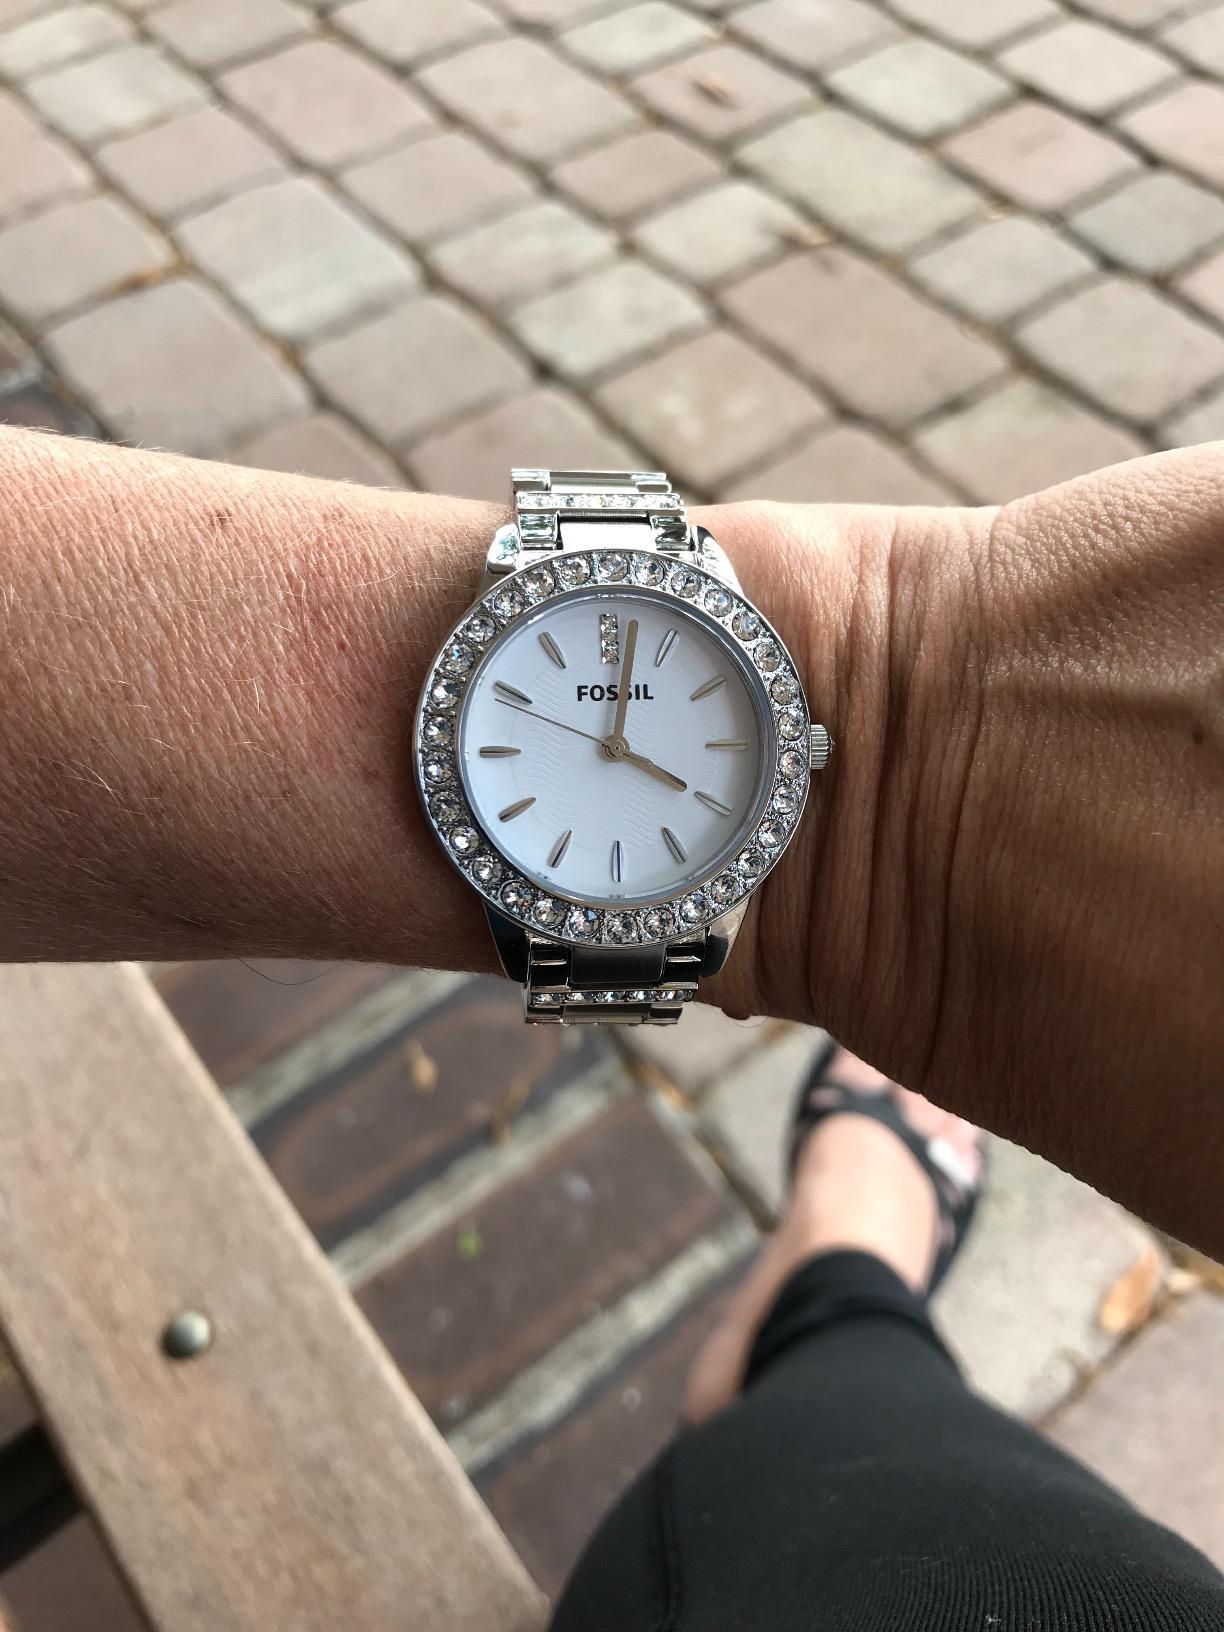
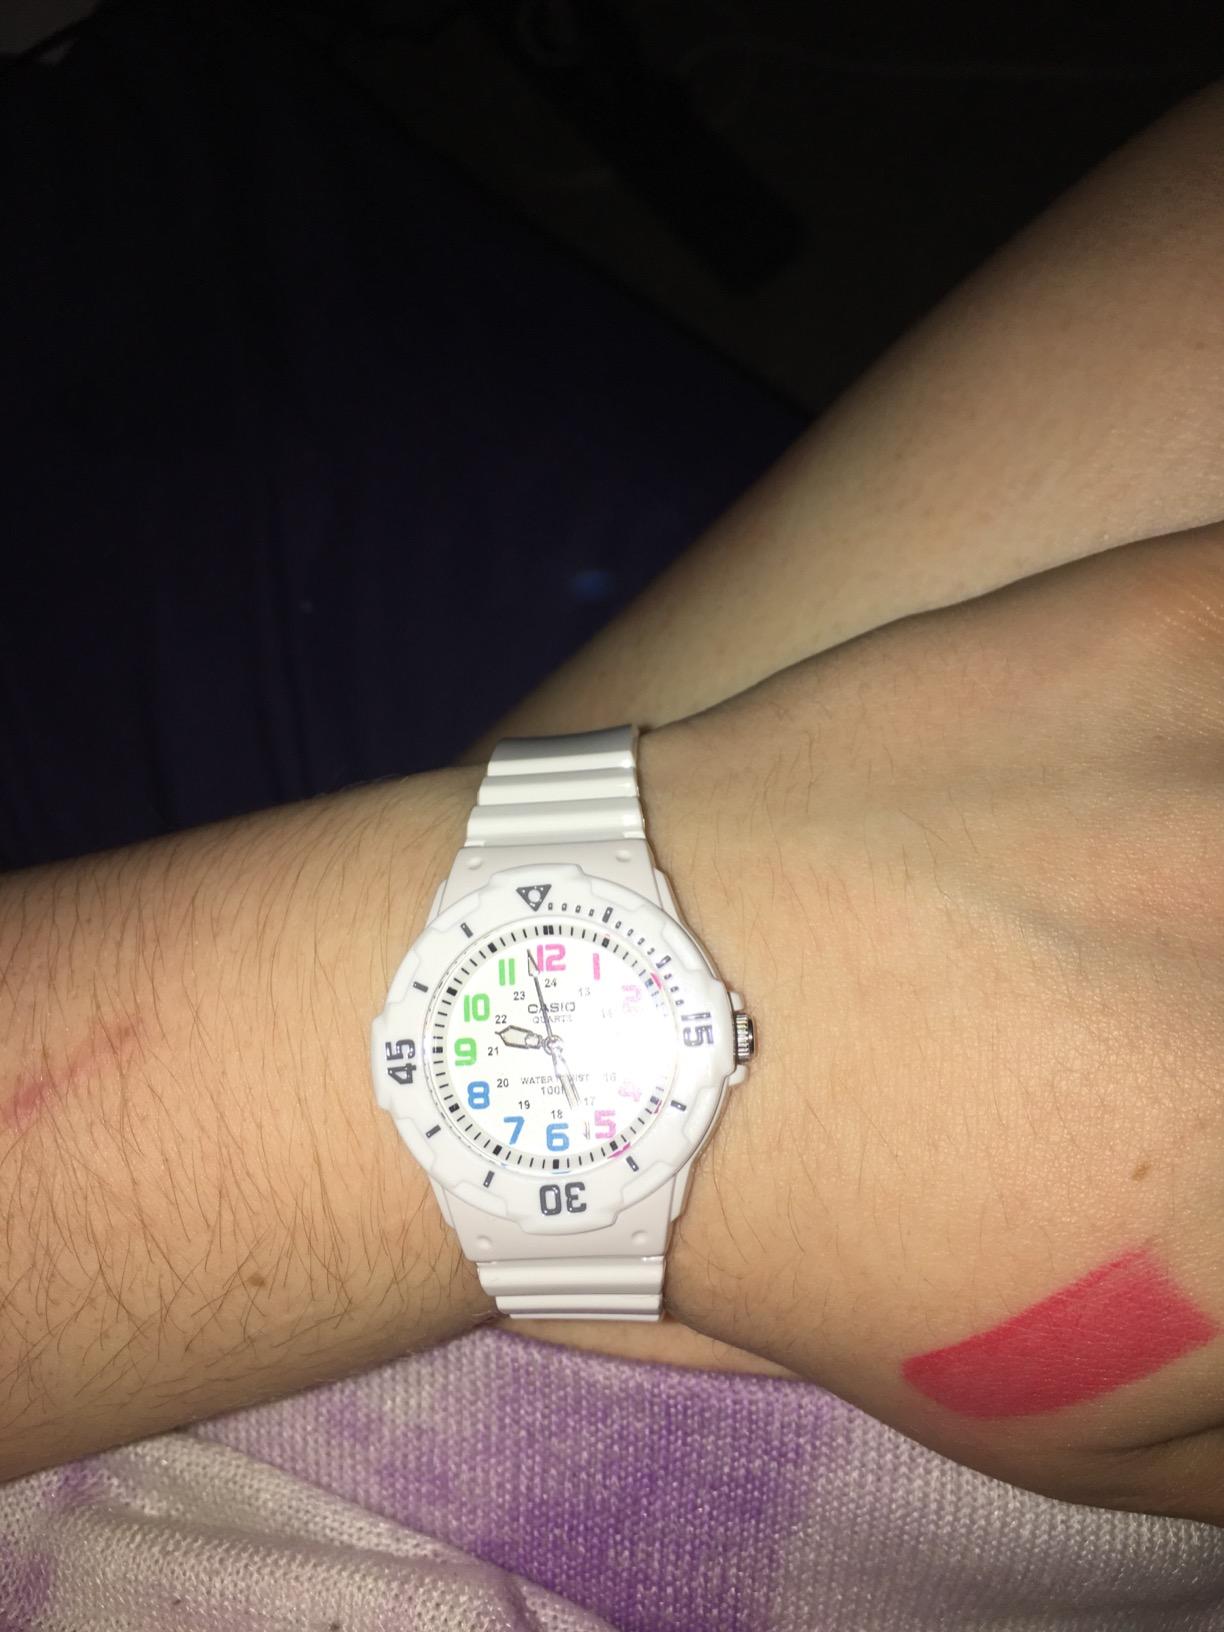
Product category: accessories_watch
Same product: no